Musketeer

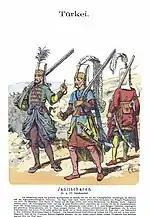
An illustration of Janissaries.

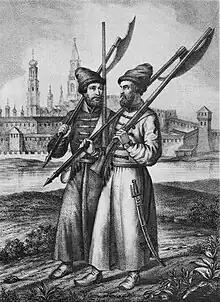
Streltsy in 1674

The Janissary corps of the Ottoman army were using matchlock muskets as early as the 1440s. The Ottoman Empire, centering on Turkey and extending into Balkans, Arabia and North Africa used muskets to conquer Constantinople (modern Istanbul) and were one of the earliest users of muskets in a military conflict. It also utilized large cannons, including the Great Turkish Bombard. The Ottomans, under Sultan Suleiman the Magnificent (r. 1520-1566), embraced these weapons to maintain military superiority against European rivals such as the Habsburgs and the Safavids. By the late 17th century, the Ottoman military began to face increasing difficulties in keeping up with the rapid advances in European military technology and tactics, particularly regarding firearms. The stagnation of the Ottoman military was evident during key conflicts such as the Great Turkish War (1683-1699) and the Siege of Vienna in 1683, where the Ottomans were defeated by the combined forces of the Holy Roman Empire and its allies.